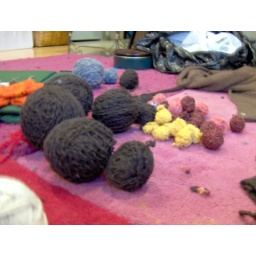
the day after the thesis kickoff. the brown was donated by sarah, from the Salvation Army van